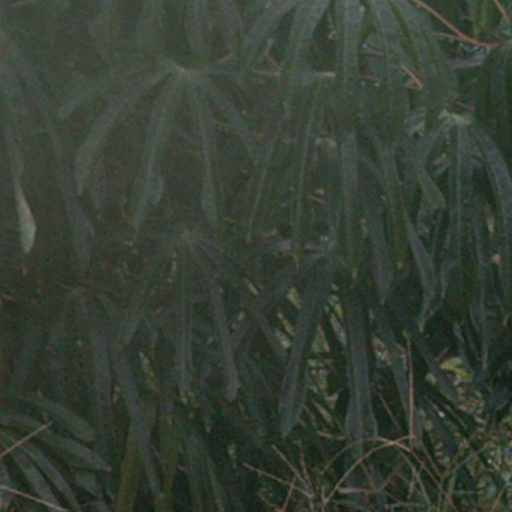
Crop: cassava